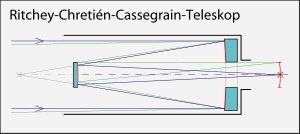
Ritchey-Chrétien-teleskop
Strålegangen i Ritchey-Chrétien-teleskop, diagrammet er meget lig et Cassegrain-teleskop der dog har et længere rør.
Ritchey-Chrétien-teleskopet er en variant af den Cassegrain-teleskopet, hvor det primære spejl er en hyperboloid og er lidt mere kraftigt figureret end Cassegrainens paraboloid. Dette er opkaldt efter sine co-opfindere, den amerikanske astronom George Ritchey og den franske optiker Henri Chrétien. Men man bør også nævne George H. Lutz, en amerikansk astronom og teleskopbygger i 1920'erne og 1930’erne, som var involveret med Ritchey i de tidlige stadier af designet og konstruktionen af Ritchey-Chrétien-teleskopet.